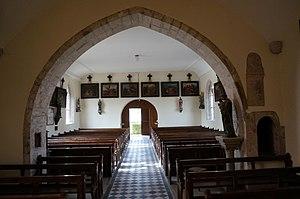
Vues de la Chapelle Notre-Dame de Grâce.
La chapelle Notre-Dame-de-Grâce de Charmes est un ancien lieu de culte catholique érigé aux XIVᵉ siècle à Charmes, dans le département français des Vosges en région Grand Est.